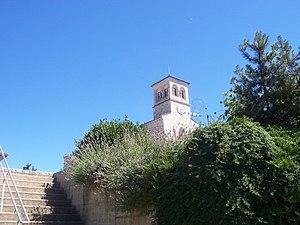
Eglise de Dommartin-lès-Cuiseaux